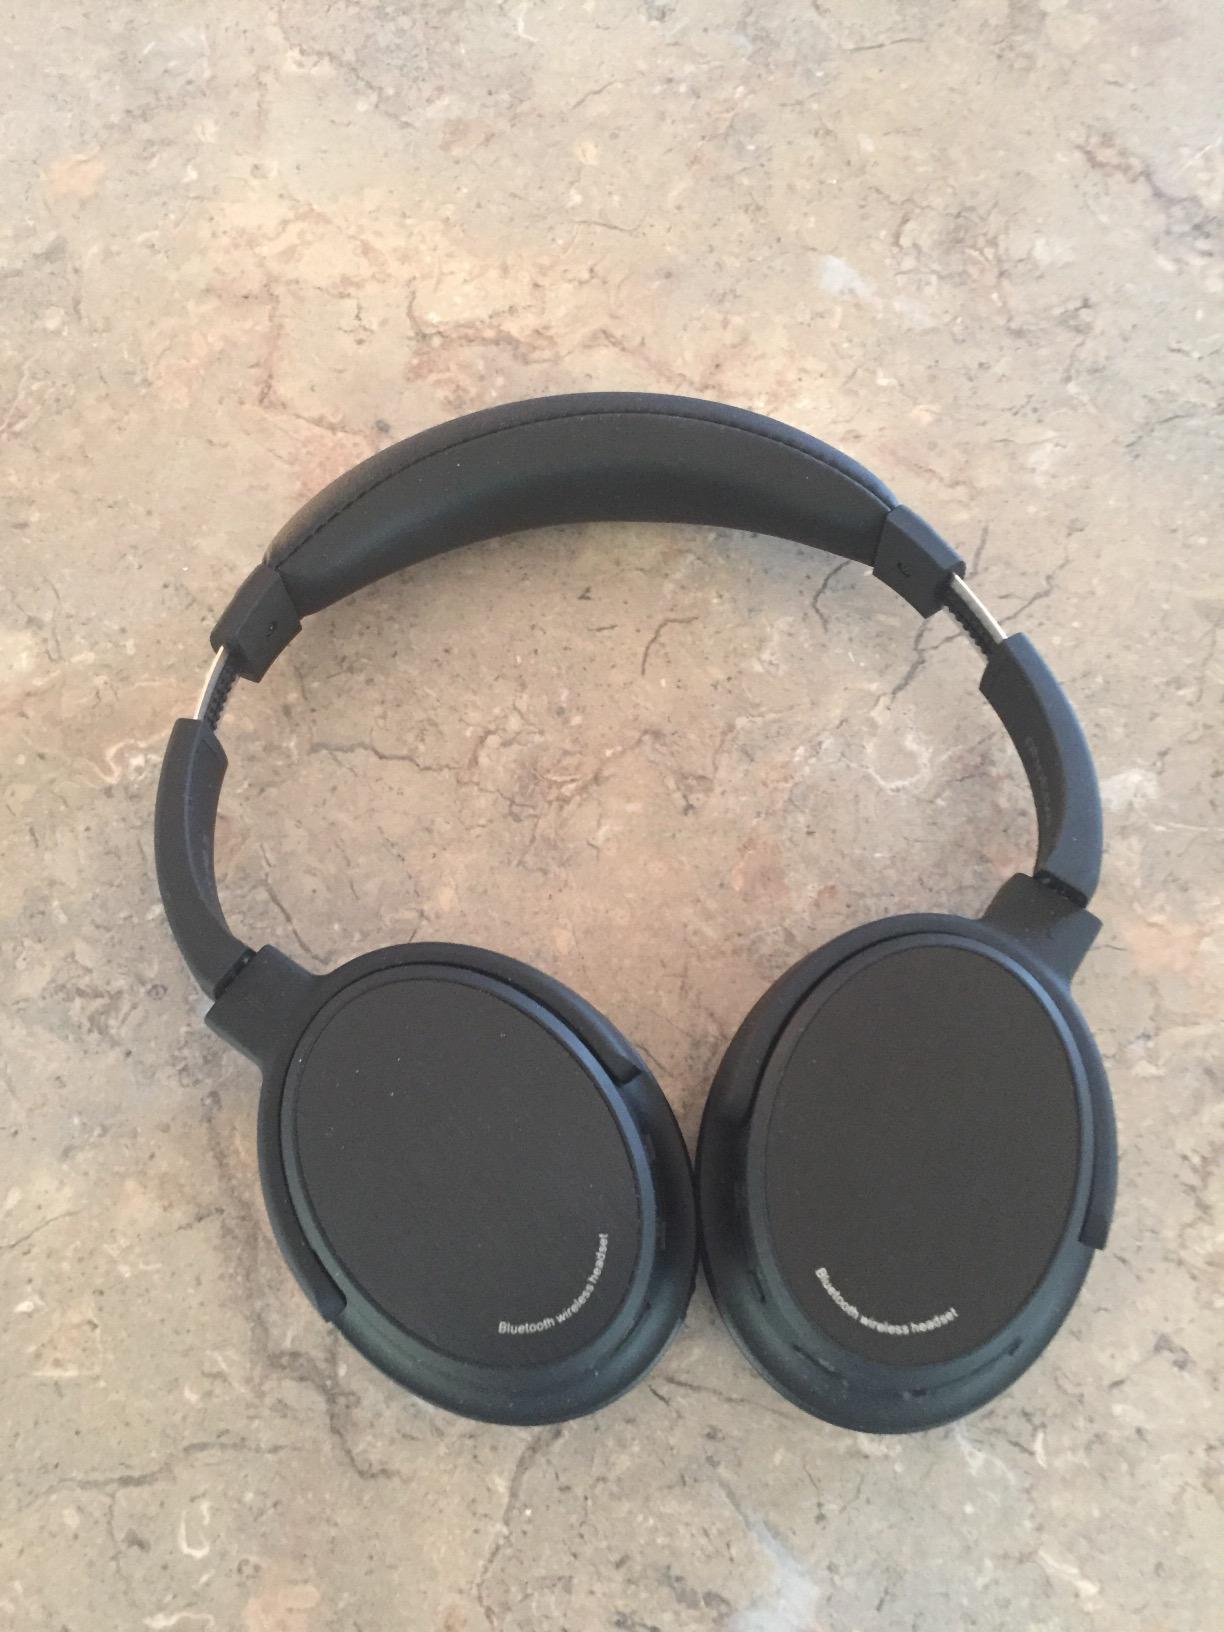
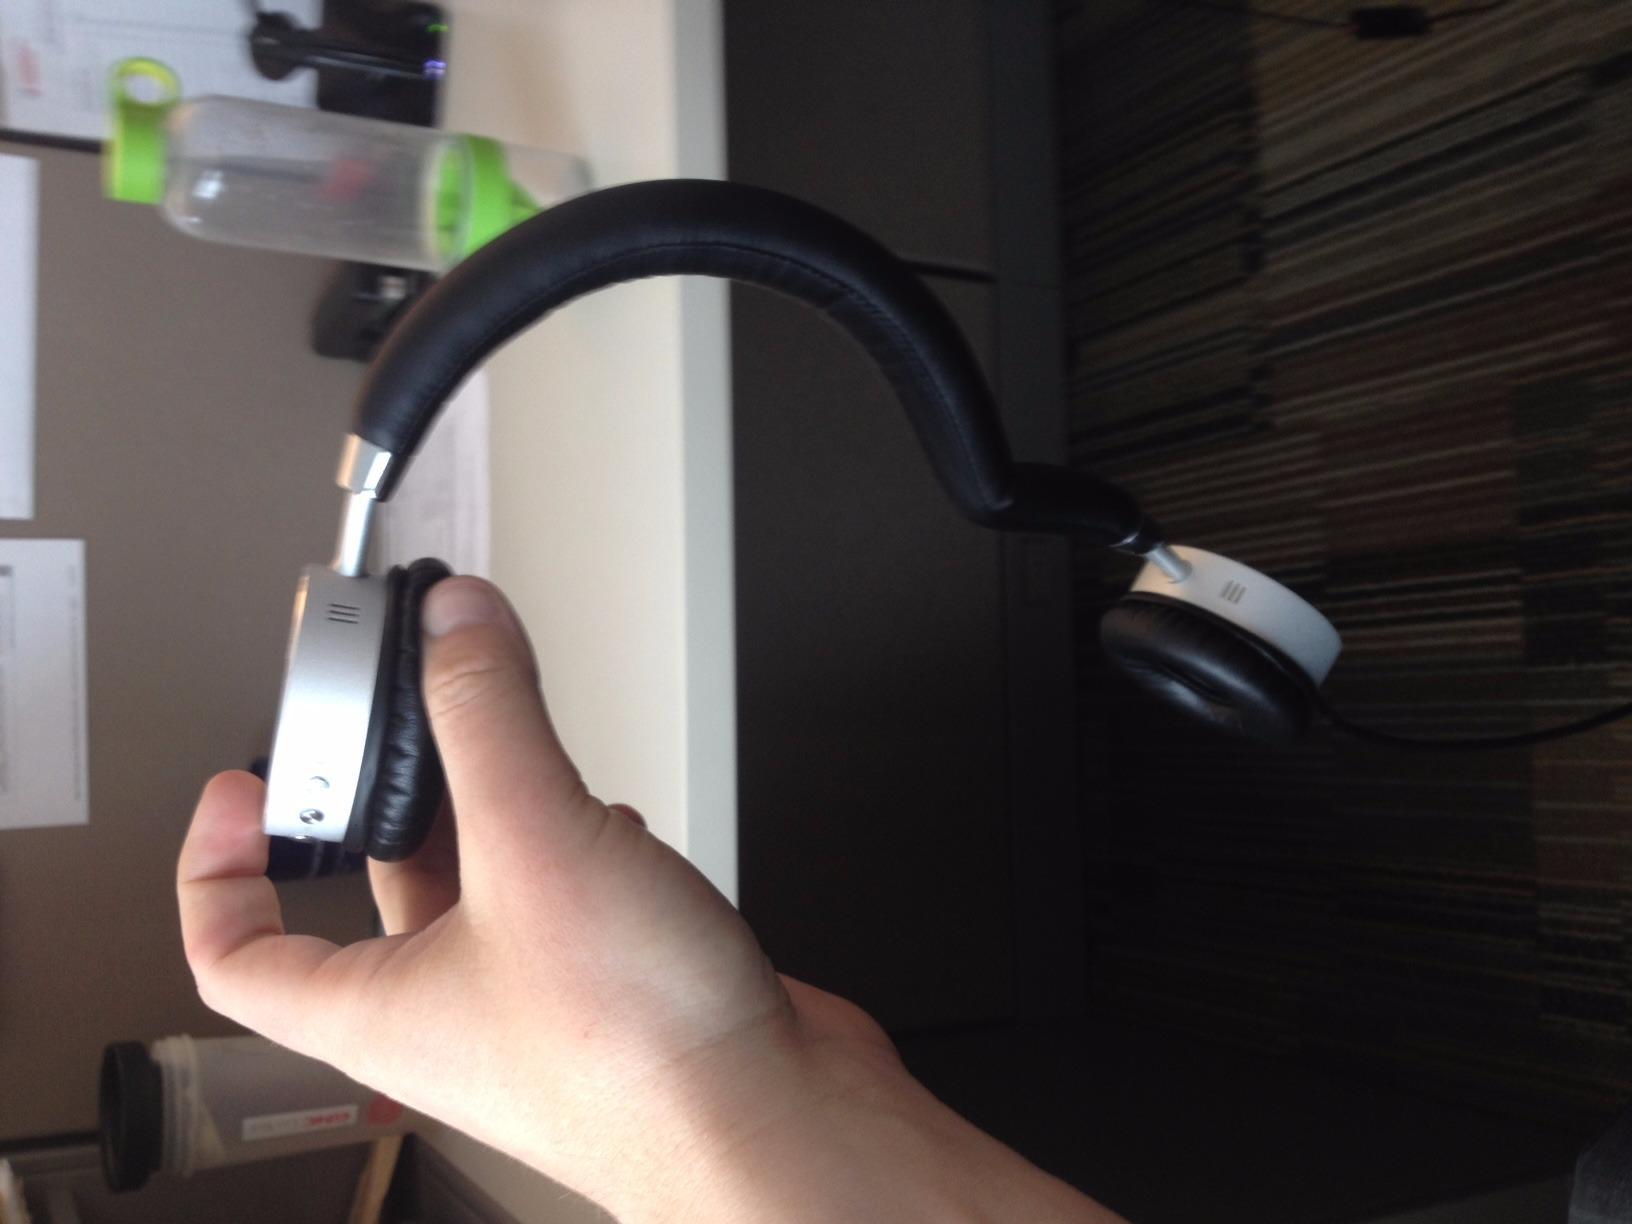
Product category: headphones
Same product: no